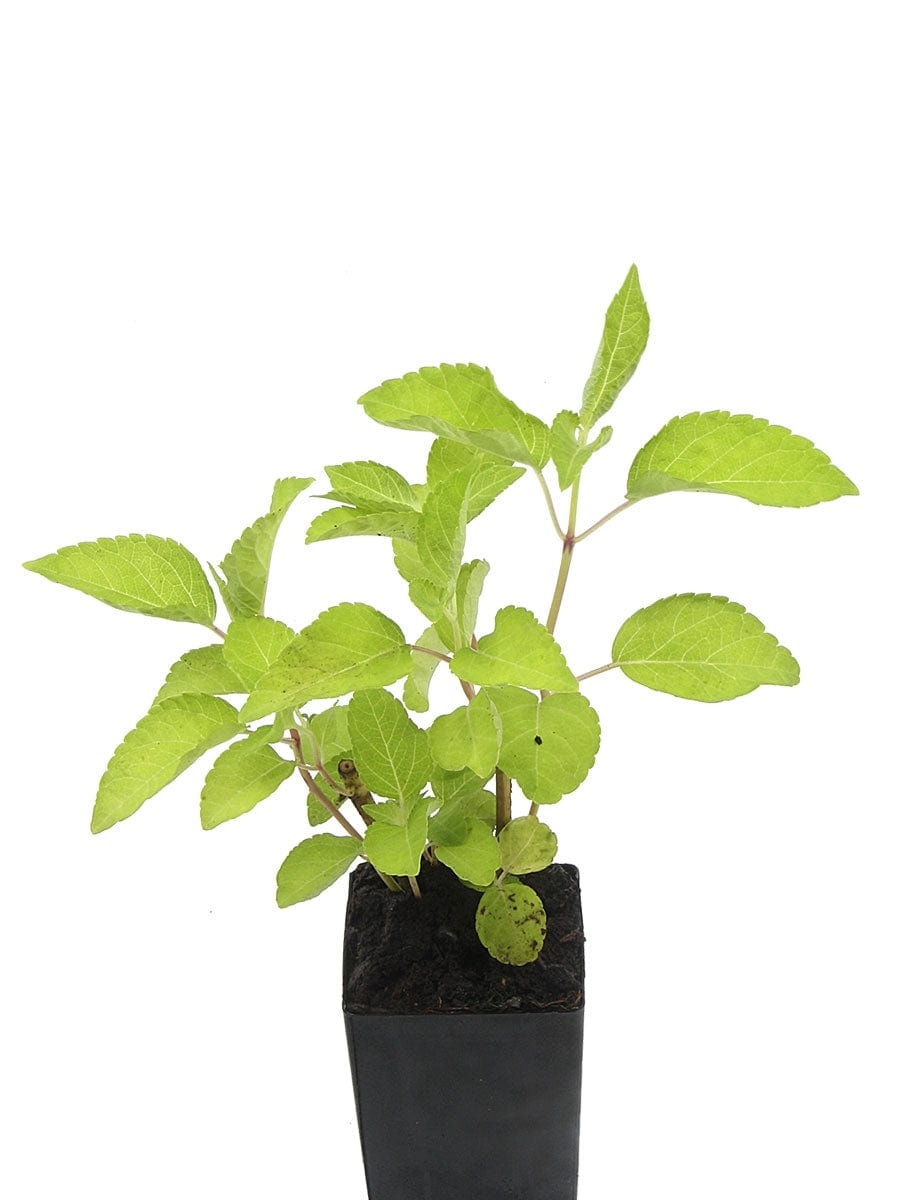
Salvia wagneriana
Brand: herbcottage
Usually available: All year Life cycle: Perennial Height: 1 - 1.8m Position: Sun / part shade Soil preference: Well drained This is how we pack and send your Herb Plants to all states except TAS & WA You will receive - 1 Salvia wagneriana Herb Plant in a 50 X 75mm tube - General growing instructions All of our Herb Plants are grown organically with certified organic potting mixes and fertilizers Botanical Name: Salvia wagneriana Salvia wageriana is a large sage, growing up to 1.8 meters high and wide in ideal conditions, but often reaches only 1 meter in cultivation. This tall plant is in the sub-shrub category, meaning it has both woody growth and soft, perennial herbaceous growth. The new leaves are bright green, felt like, and triangular in shape. The flower colour is variable, but they are usually either a bright, rich pink with dark pink calyces, or a lighter pink to cream with green to pink calyces. There is also a cultivar with white bracts. The flowers appear in winter and are held on tall stalks up to 30cm long. In Australia, they should bloom from May to July and they are very similar to the flowers of Salvia karwinski. Bees, butterflies and even native birds that can access the nectar find this plant very attractive. The native habitat of Salvia wageriana is the cloud forests of Central America and Southern Mexico where is grows at altitudes of 1000-2000 meters. The conditions in these areas may be hot and humid, but also cool and moist at times. This plant may also be called Wagner’s Sage. It was named by Central American explorer and botanist, Helmuth Polakowsky (1847-1917). The name is thought to be for botanist Moritz Wagner, who was an early explorer and friend of Charles Darwin. The Mexican people consider Wagner’s Sage to be so beautiful that it is one of the few native plants they plant in their gardens. The salvia family has over 900 members with an extensive history as culinary, medicinal and ornamental plants. Ornamental salvias have become collectors items, as gardeners try to find a place in their garden for each and every one. There are salvias that will suit every type of soil and climate. More information on the Salvia genus and Common Sage (Salvia officinalis) may be found on our Common Sage page. Growing Conditions Salvia wageriana prefers full sun and can take some shade. The natural habitat for this plant is hot and humid conditions for much of the year, so moisture is important. It will do well in tropical areas or gardens where the soil is continuously moist, so regular watering is vital. Rich soil is preferred so compost or enrichment may be required for the home garden. As noted earlier, this tall salvia is winter blooming and will survive cold conditions and is quite frost tolerant. Wagner’s Sage needs space and grows well as a tall background plant and is also very useful for cut flowers. Although this plant has been known to grow up to 3 meters, it averages 1.8 meters high with many home gardeners finding it is much smaller. You may find need to choose a position that can accommodate the various possibilities. Pruning is suggested in mid to late summer to encourage dense growth and this will also keep the plant smaller if required. Following pruning, the flower spikes will appear in winter amidst the new and soft, herbaceous growth. Propagation may be by dividing the root ball or by collecting seed for sowing at a later date. All information provided on this website is for informational purposes only. Please seek professional advice before commencing any treatment.
Category: Home & Garden > Plants > Indoor & Outdoor Plants > Landscaping & Garden Plants > Garden Plants